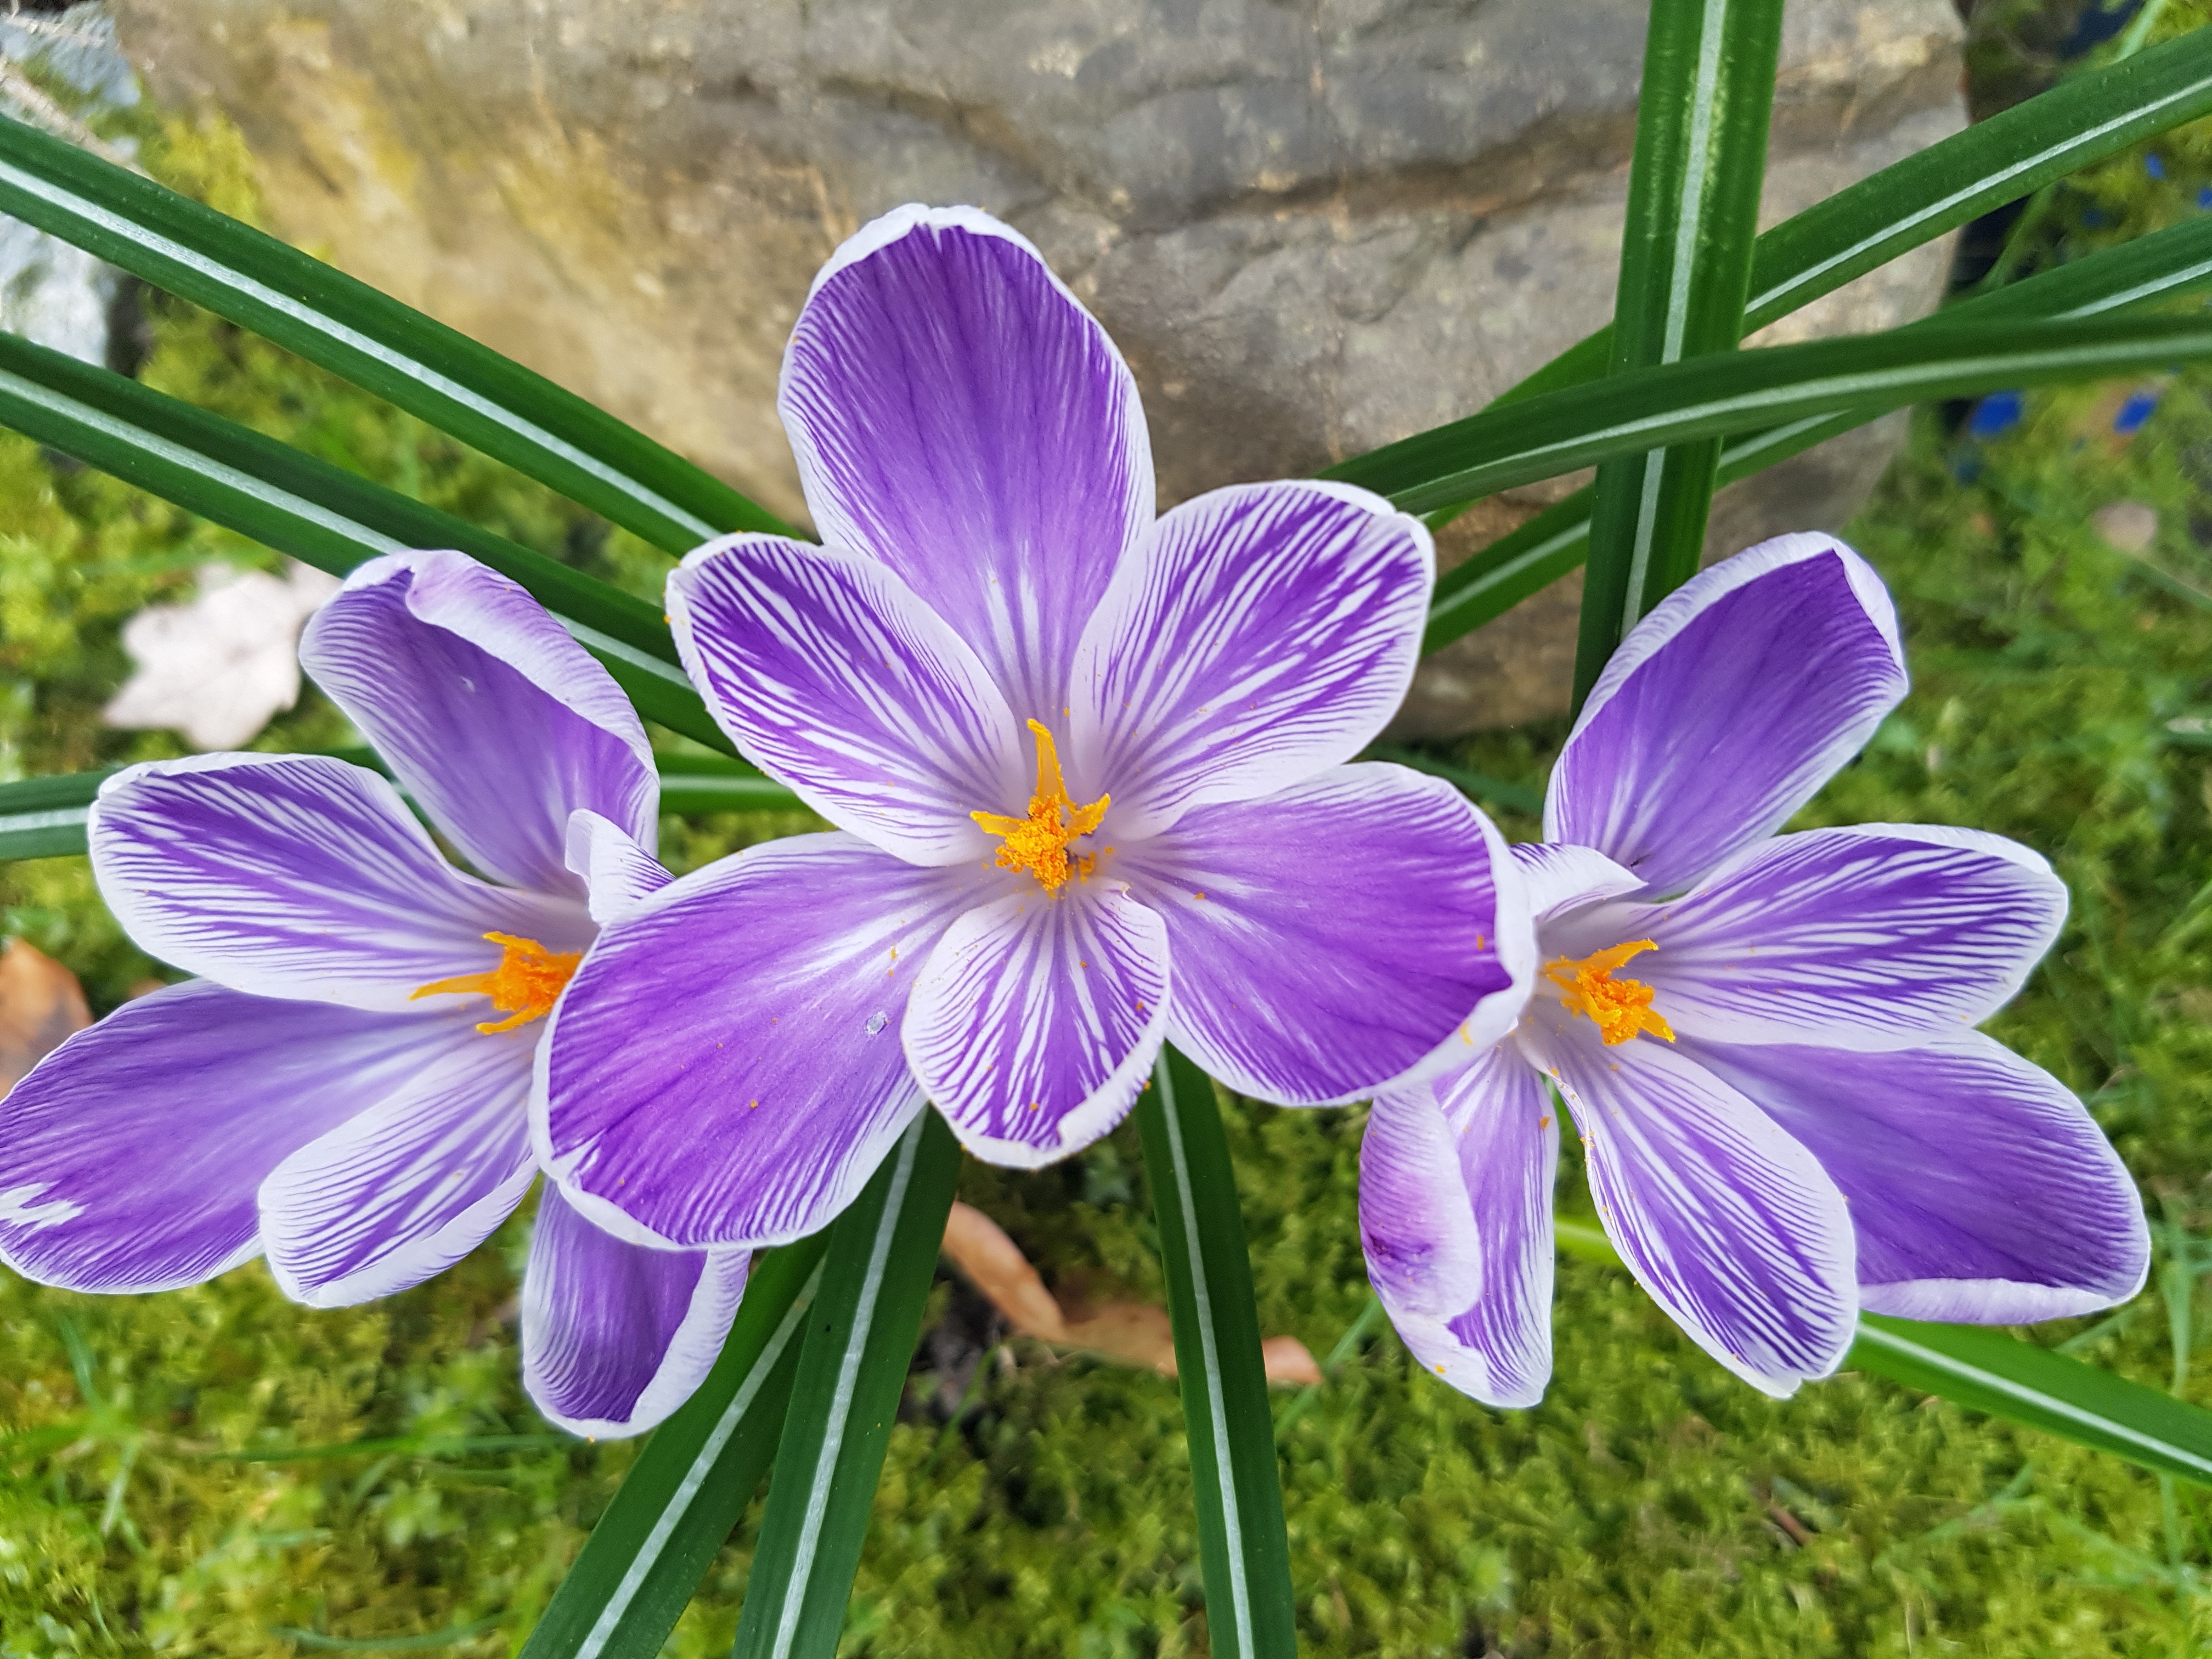
blossom, plant, white, flower, purple, bloom, spring, green, botany, garden, flora, wildflower, bed, crocus, flowering plant, land plant, iris family, crocoideae